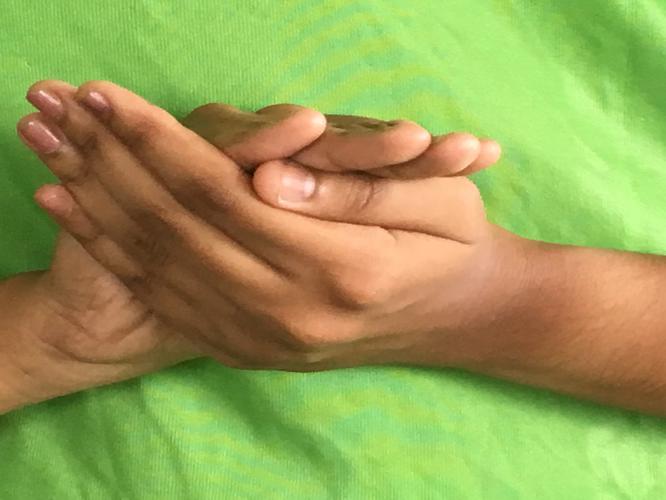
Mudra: Samputa
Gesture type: double_hand